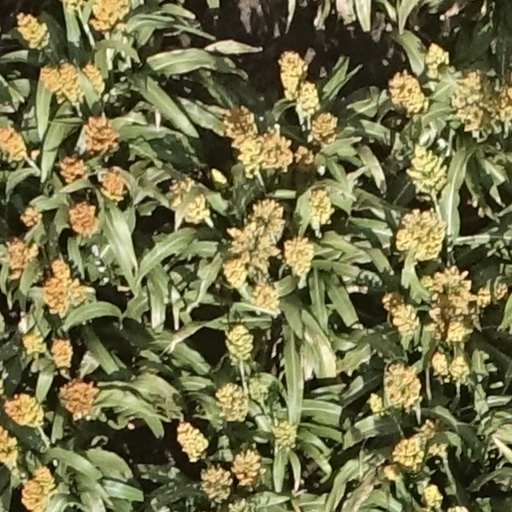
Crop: sorghum